MLS Cup 2009

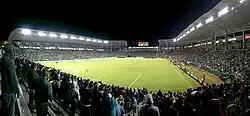
The Western Conference Final, played against the Houston Dynamo at the Home Depot Center in Carson, California

The Los Angeles Galaxy were one of the original teams in MLS and appeared in five previous MLS Cup finals, winning in 2002 and 2005. The team finished joint-last in the league in 2008, replacing manager Ruud Gullit with former United States national team coach Bruce Arena midway through the season.